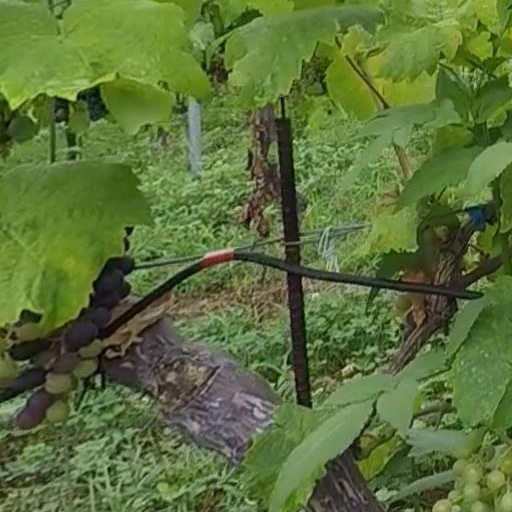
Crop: grape